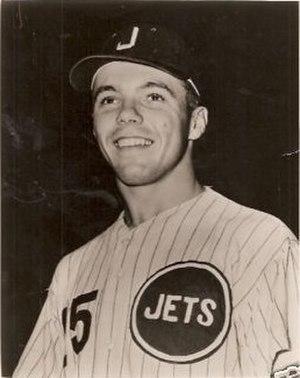
Ronald Everette Davis est un voltigeur de baseball ayant évolué dans la Ligue majeure en 1962, puis de 1966 à 1969.